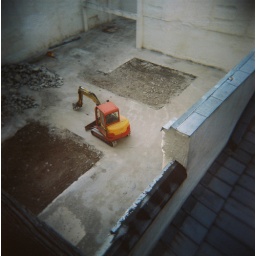
Looking down my 4th floor window in Paris